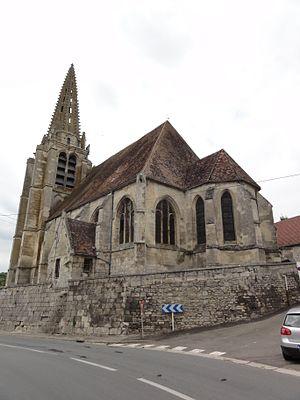
L'église Notre-Dame est une église située à Taillefontaine, en France.